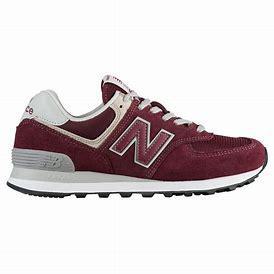
Brand: New
Model: Balance Classics